Kirkby train crash

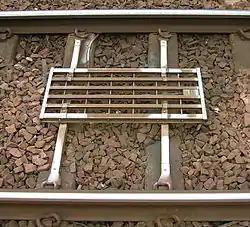

The accident occurred at 18:52 on 13 March 2021, when the train crashed through the buffer stops and the passenger walkway. It stopped 28 metres beyond the buffer stop, and 9 metres short of the buffer stop for the other line. The emergency services were alerted at 19:01 and arrived at 19:05. Merseyside Fire and Rescue Service, the North West Ambulance Service and Merseyside Police all attended the scene. All fourteen people on board the train were checked at the scene by paramedics, and the driver was taken to hospital as a precaution.